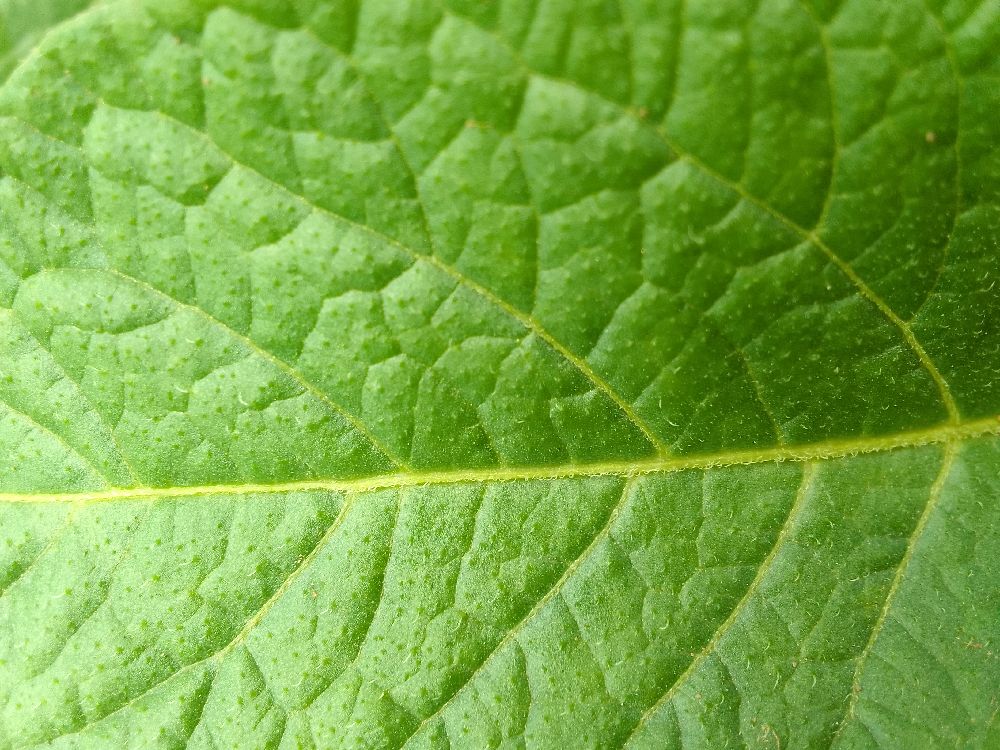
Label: Healthy